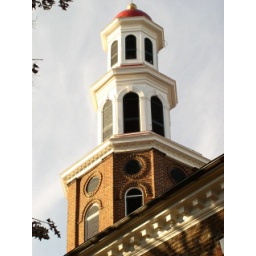
christ church clock tower. was built in stages over the years.